Narconon

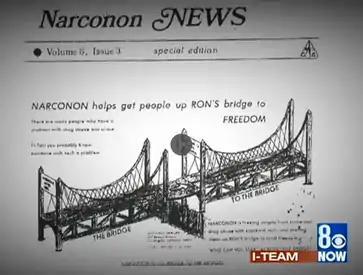
Front page of Narconon News volume 6 issue 3, Special Edition, 1974, depicting Narconon as starting people up Scientology's Bridge to Total Freedom.

Narconon's affiliation with the Church of Scientology has made the program a focus of controversy. The organization has never denied that many of its administrators are committed Scientologists or that its methods are based on the teachings of L. Ron Hubbard.